Brevard County, Florida

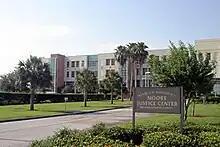
Harry T. and Harriette V. Moore Justice Center in Viera

The county has centralized most county and circuit courts in Viera which try a variety of cases including felonies, misdemeanors, traffic, and domestic. The courthouse in Titusville provides the venue for circuit and county cases arising in the north part of the county while the courthouse in Melbourne is the venue for county cases arising in the southern portion of the county. An elected State Attorney prosecutes criminal cases for the State of Florida. Indigent defendants can be represented by the office of the elected Public Defender. The 18th Circuit Court includes Seminole County as well as Brevard and includes not only the court itself but the State Attorney and the Public Defender. In 2008, the public defender had a staff of 45 lawyers in Brevard who handled about 24,000 cases annually.